Wappocomo (Romney, West Virginia)

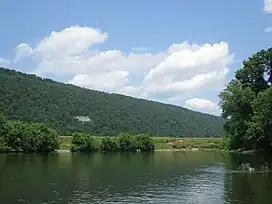
Mill Creek Mountain viewed from the South Branch Potomac River.

In 1861, a stone addition to the original 1774 Georgian structure was built. The large stone blocks used for the construction of the addition were quarried from the plantation's Mill Creek Mountain, a ridge located across the South Branch Potomac River to the west of the mansion. The stone blocks were hewed by sawyers, then transported across the river to the mansion, and lifted upon the addition's scaffolding with wheelbarrows. A Mr. Ferrybe supervised and managed the stone addition's construction.